Shek Sheung River

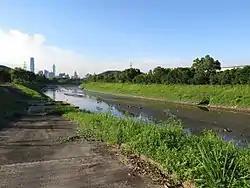
Shek Sheung River

The Shek Sheung River (also known as River Sutlej), is a river in northern New Territories, Hong Kong. The river originates near Choi Po Court and Hong Kong Golf Club then flows beside the East Rail line before discharging into the Ng Tung River.